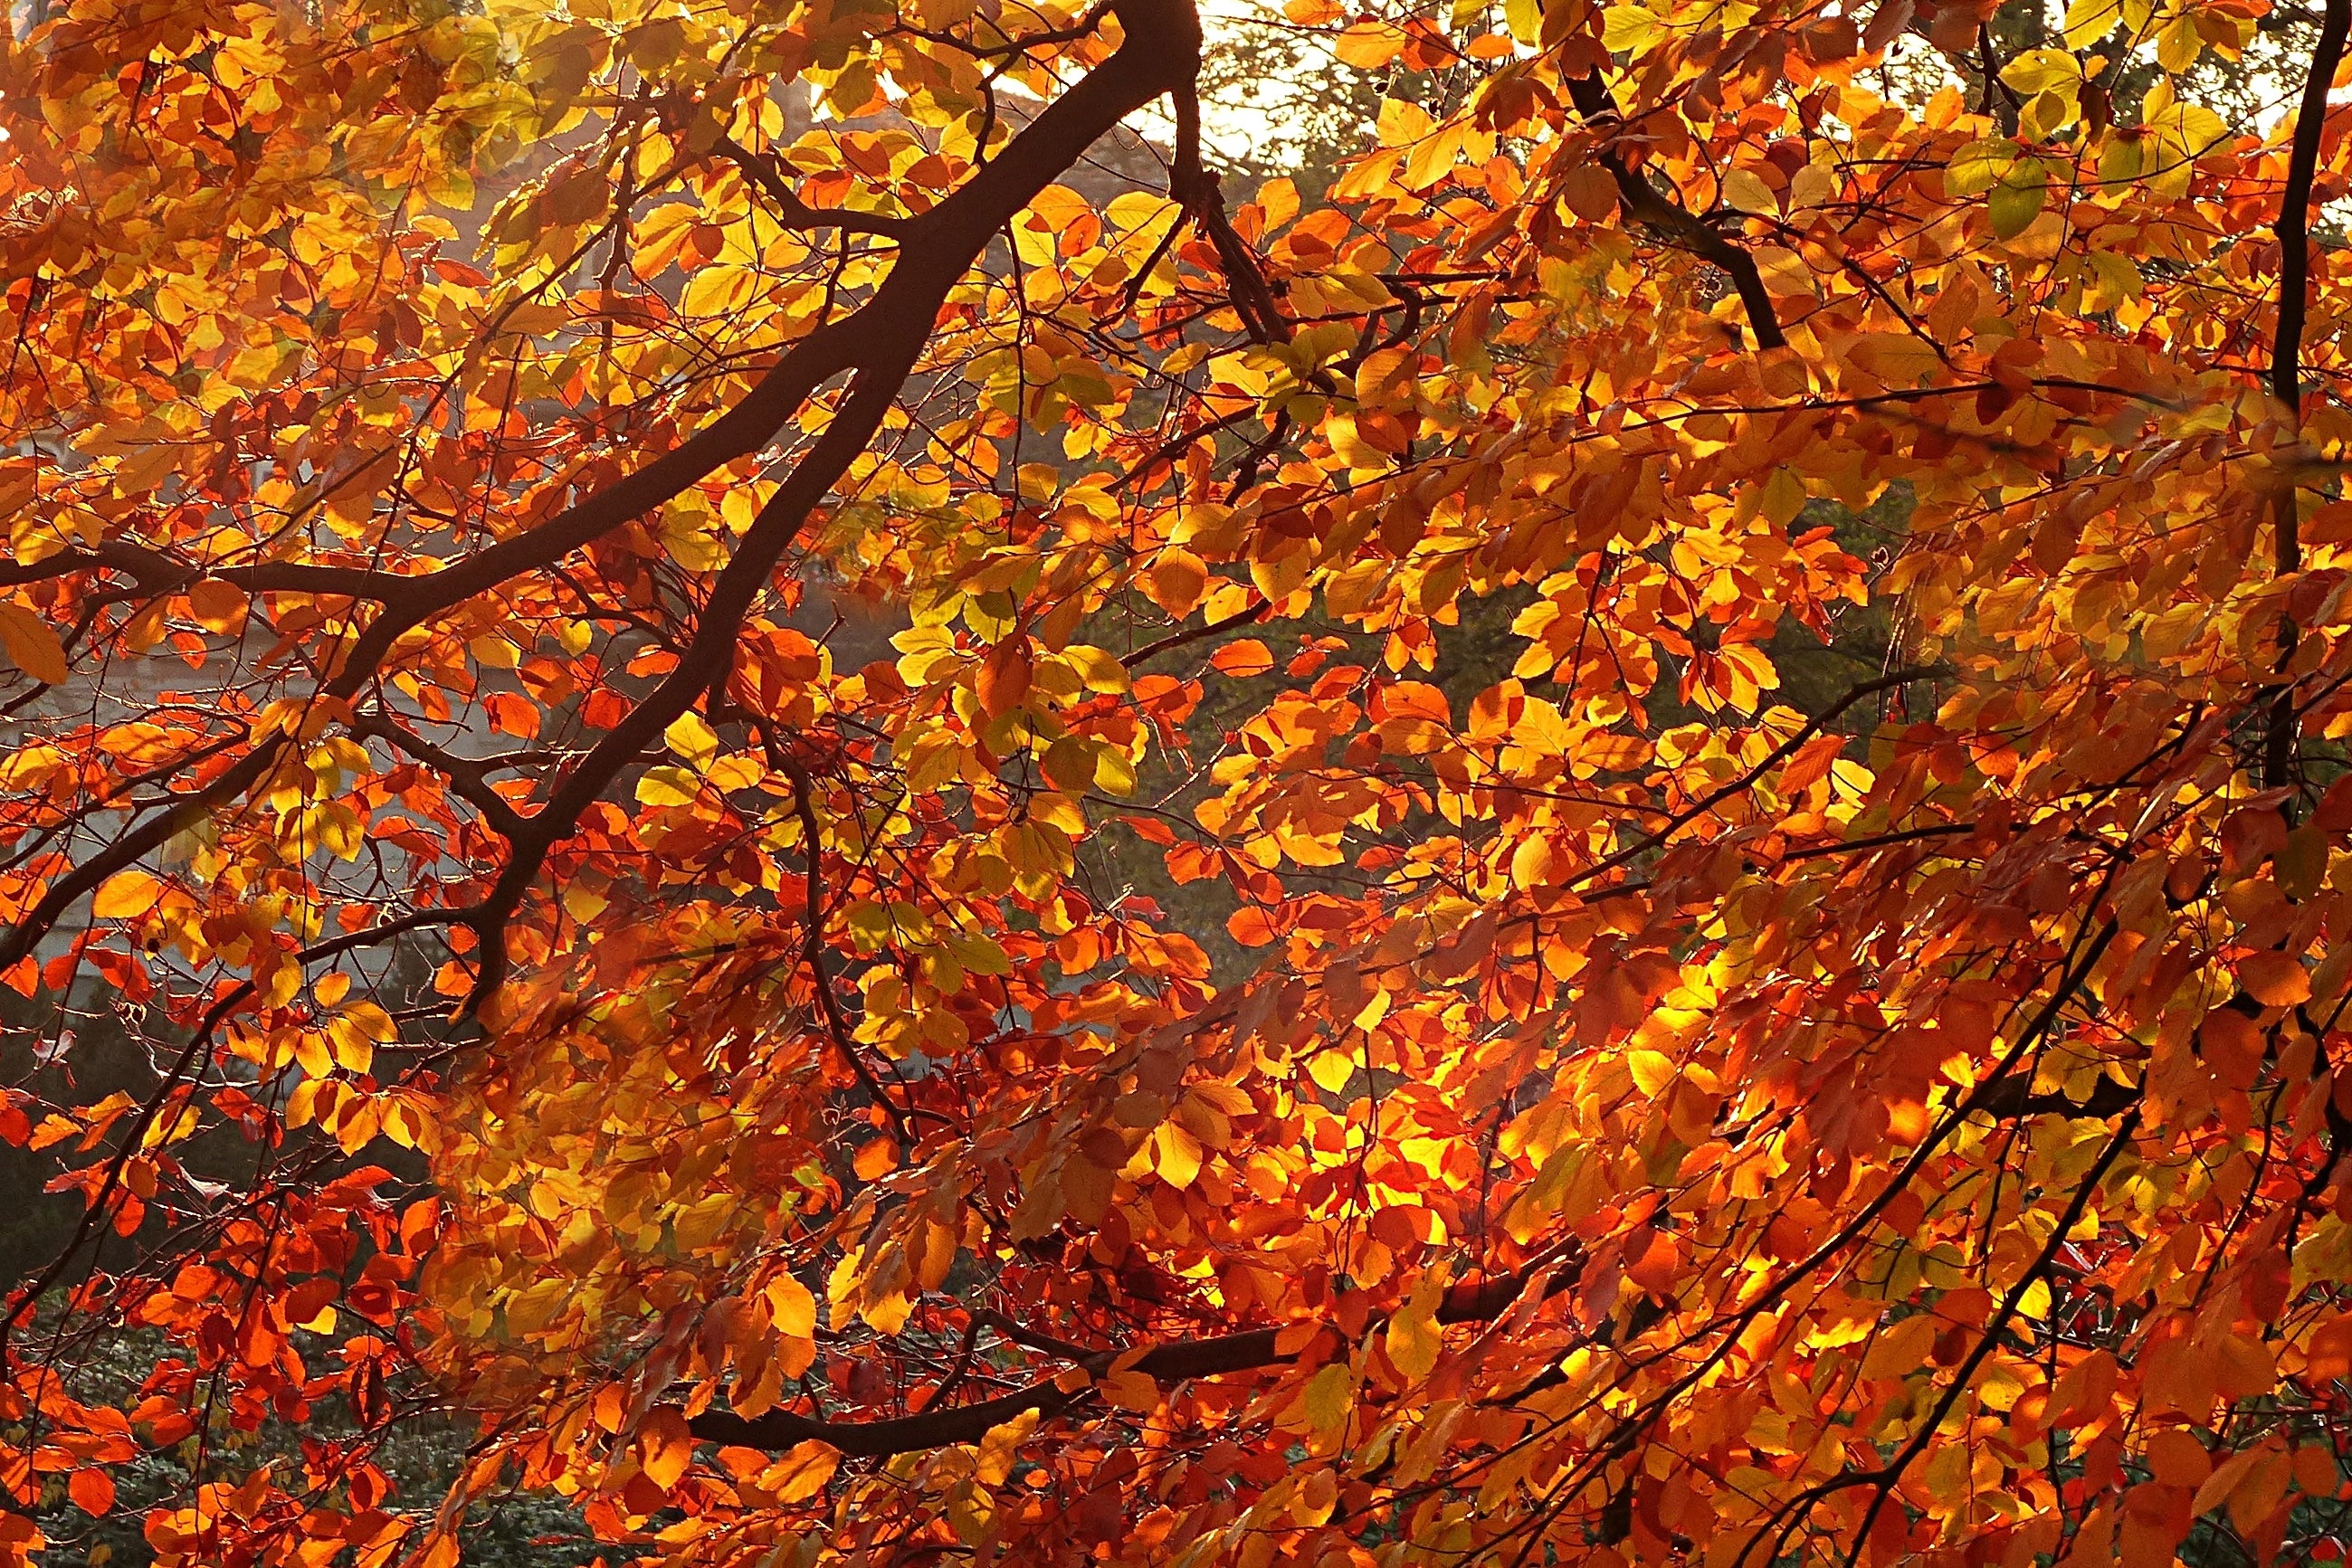
tree, nature, branch, plant, leaf, golden, autumn, season, maple tree, maple leaf, leaves, deciduous, flowering plant, woody plant, land plant